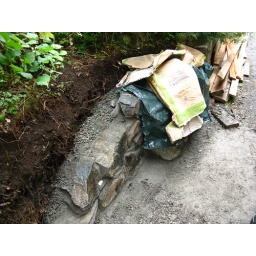
Corner in rock wall complete, backfill and continue...